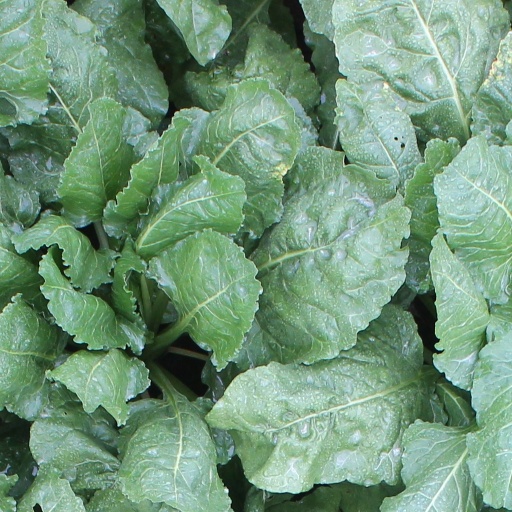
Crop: sugar beet